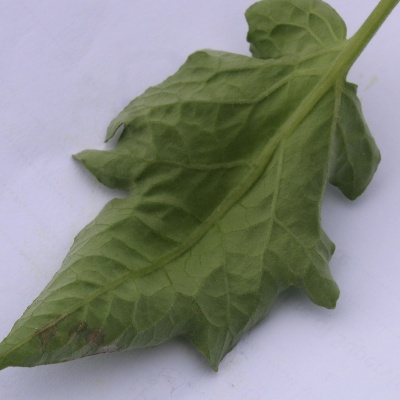
Crop: Tomato
Condition: leaf curl